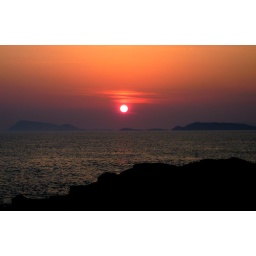
under a blood red sky